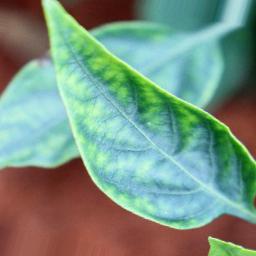
Label: nutritional